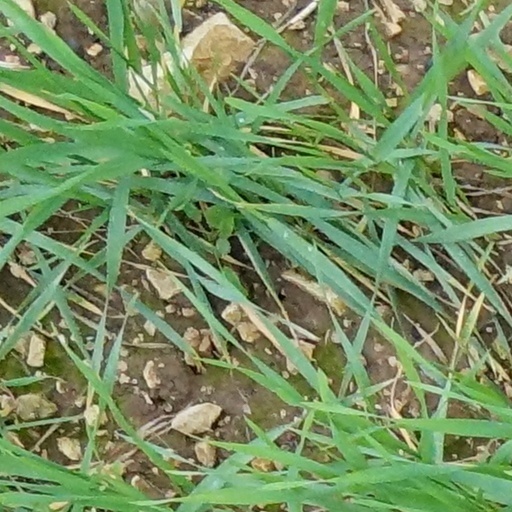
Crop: wheat